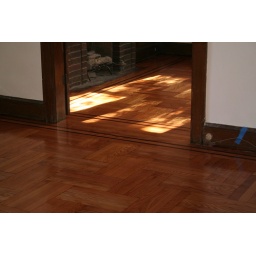
The refinished red oak herringbone floor in a house I'm renovating.